Fritz Lang

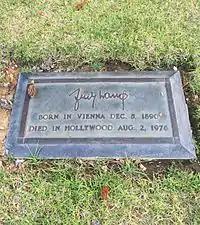
Grave of Lang, at Forest Lawn Hollywood Hills

His American films were often compared unfavorably to his earlier works by contemporary critics, although the restrained Expressionism of these films is now seen as integral to the emergence and evolution of American genre cinema. "Scarlet Street" (1945), one of his films featuring Edward G. Robinson and Joan Bennett, is considered a central film in the film noir genre.